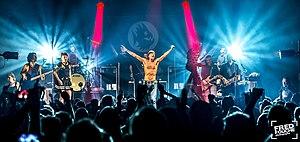
Raoul petite Live La Cigale 2018
Raoul Petite est un groupe de rock français créé en 1979 à Apt dans le Luberon.